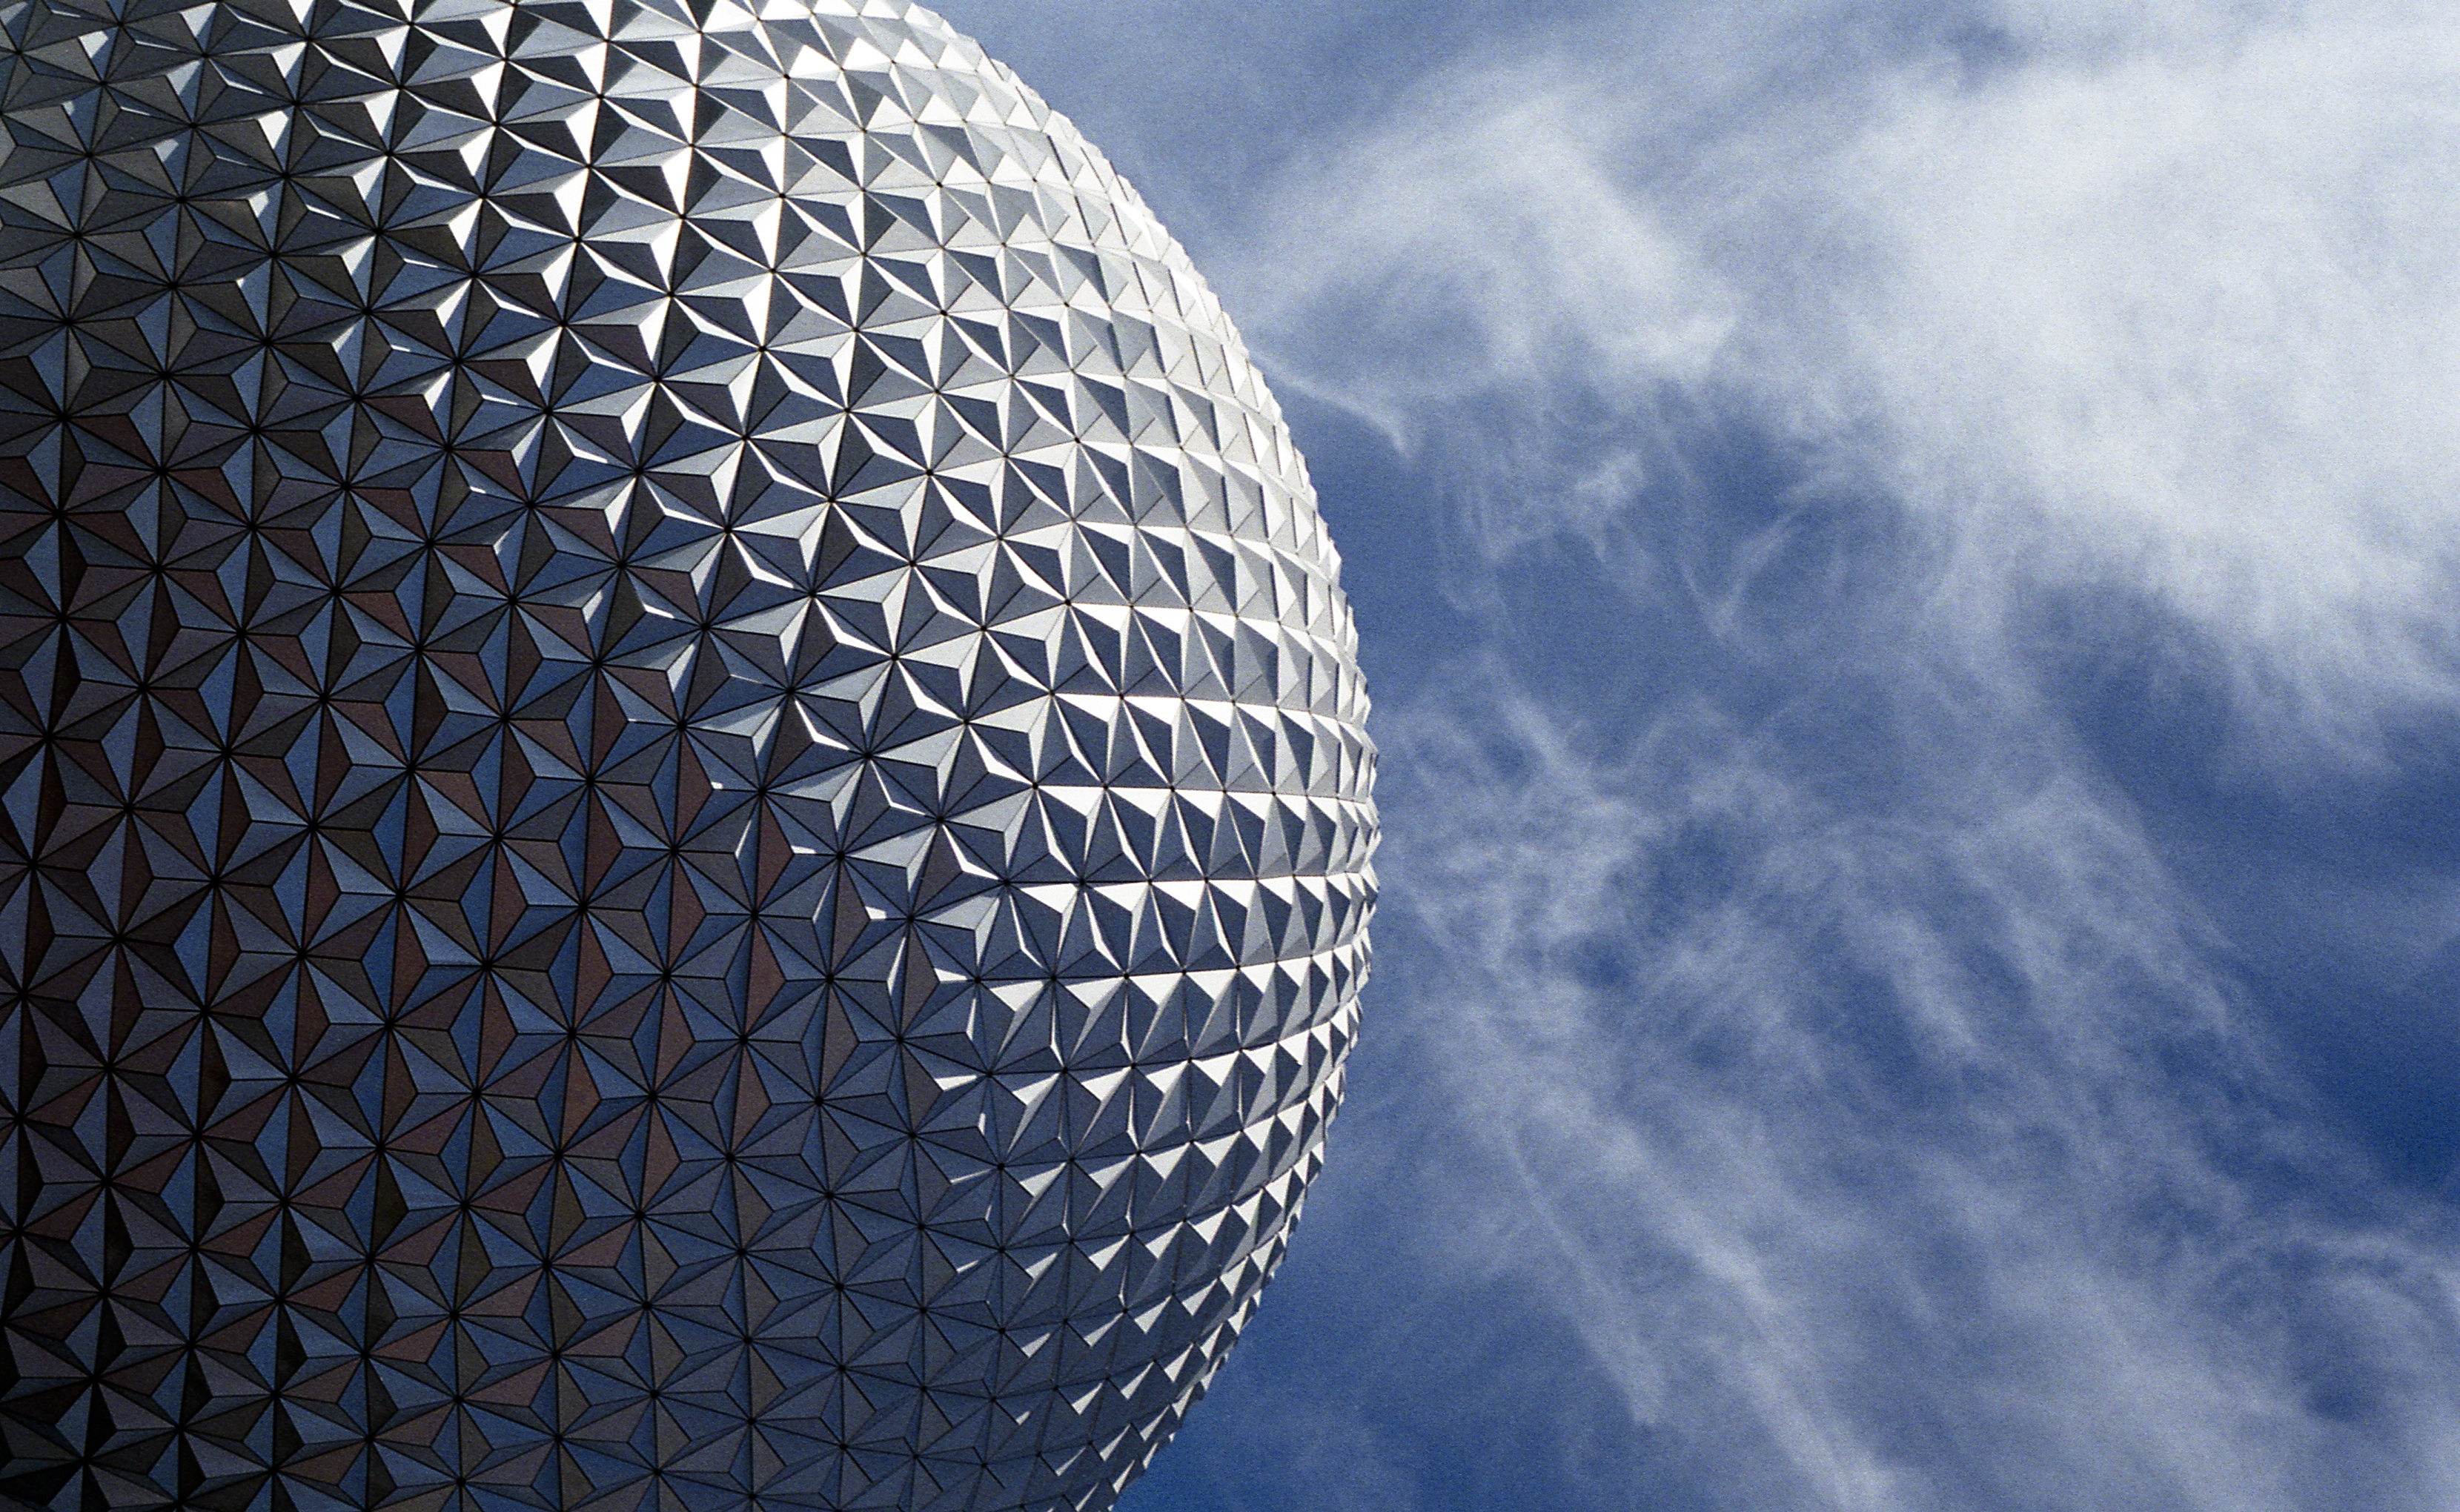
cloud, sky, sunlight, round, atmosphere, skyscraper, line, reflection, blue, epcot, clouds, symmetry, shape, atmosphere of earth, computer wallpaper, walt disney world